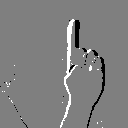
ASL letter: z